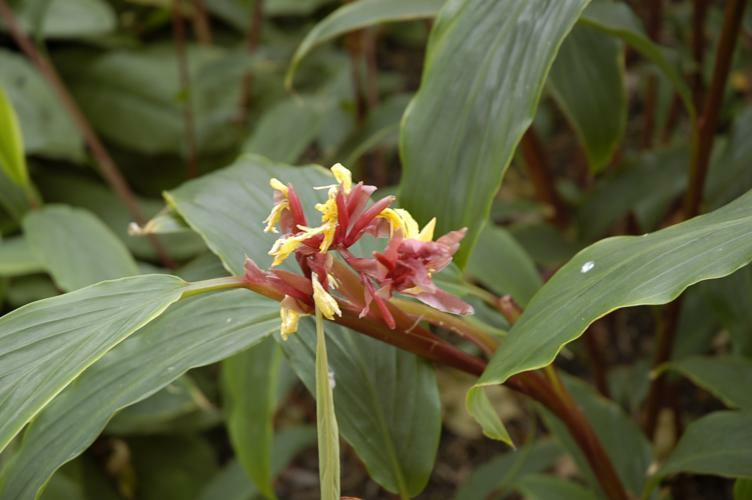
Flower: cautleya spicata